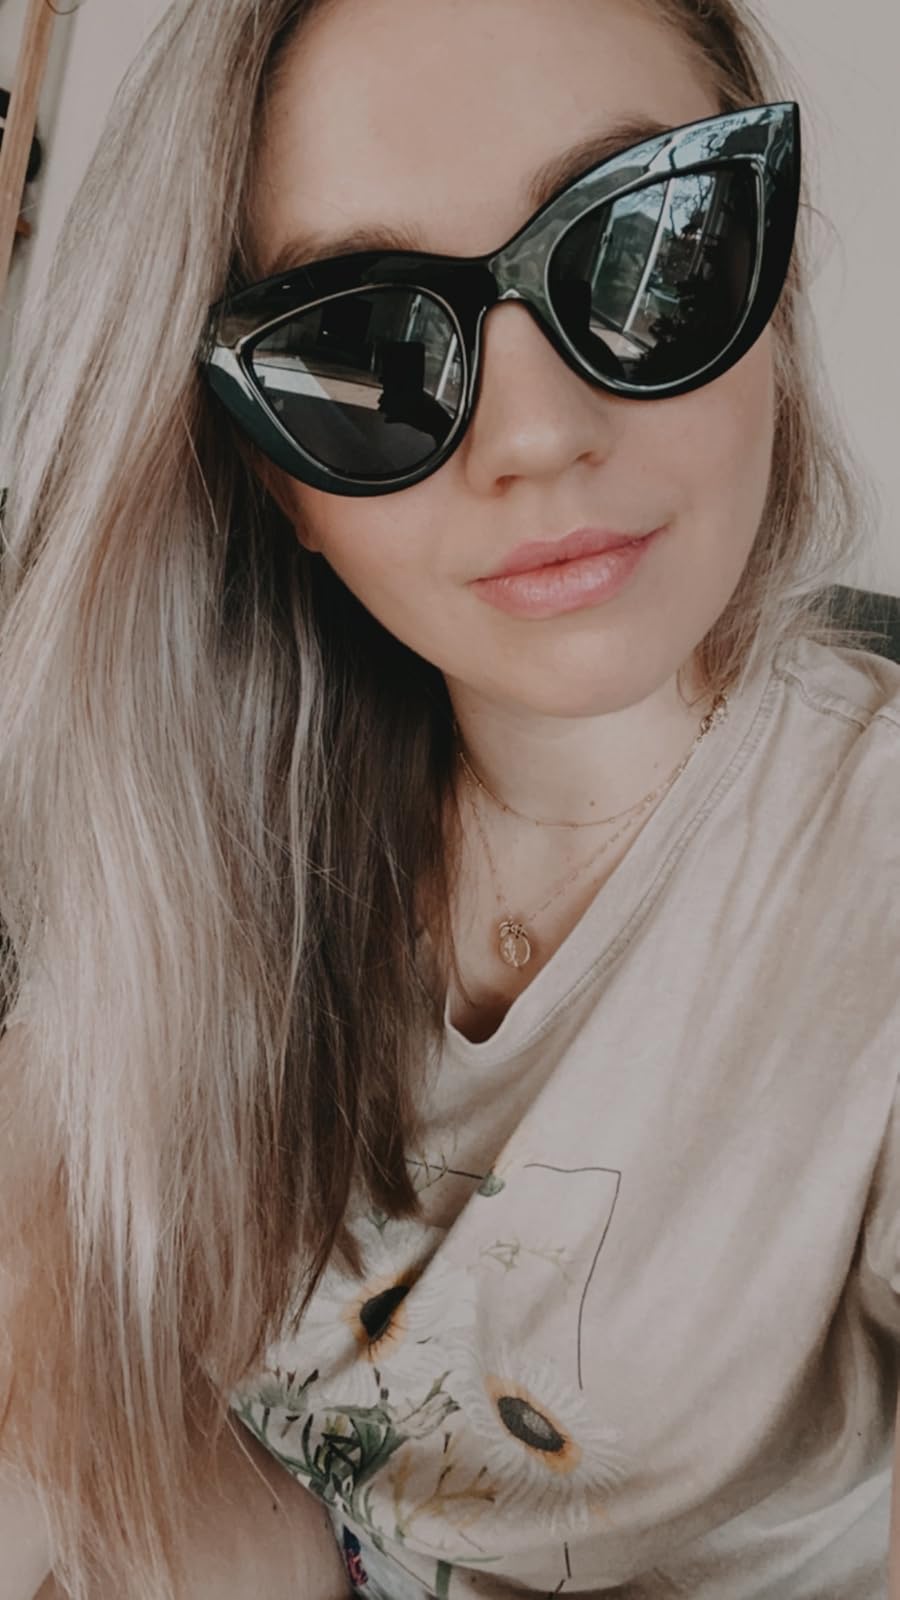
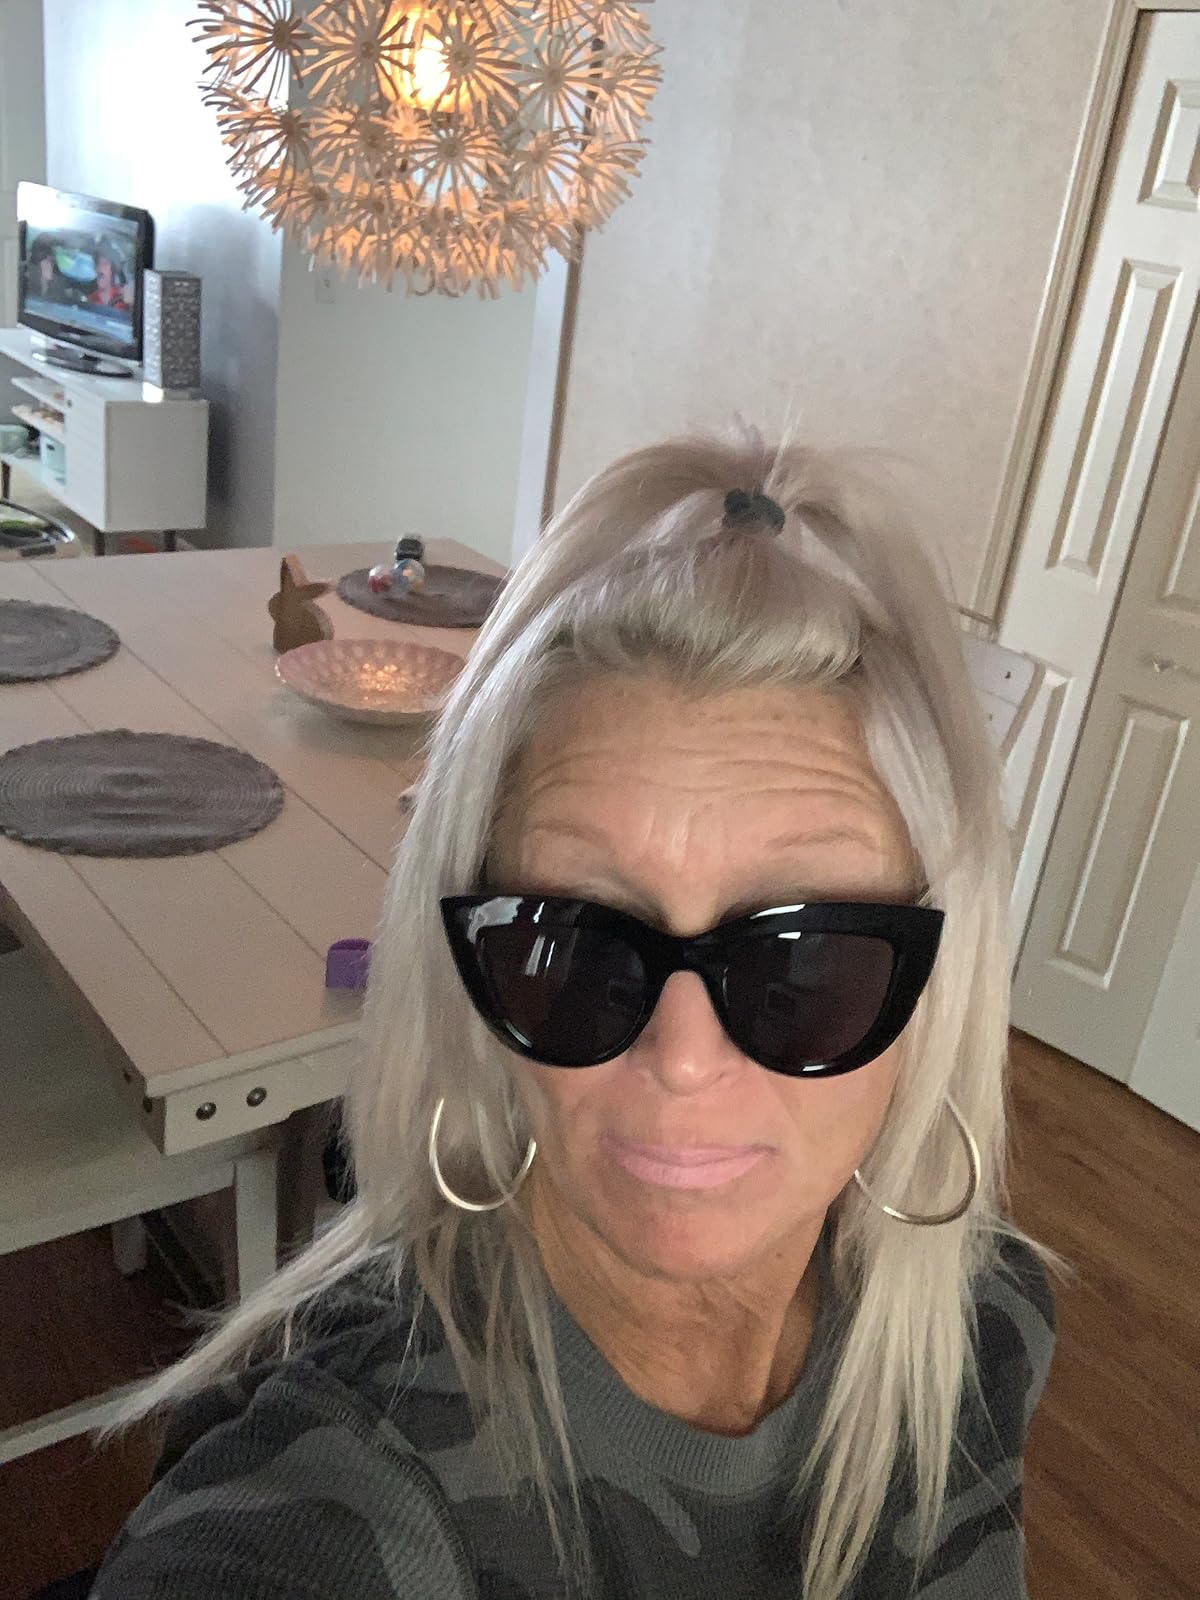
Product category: accessories_sunglasses
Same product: yes